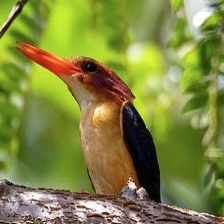
Species: PYGMY KINGFISHER
Scientific name: ISPIDINA PICTA